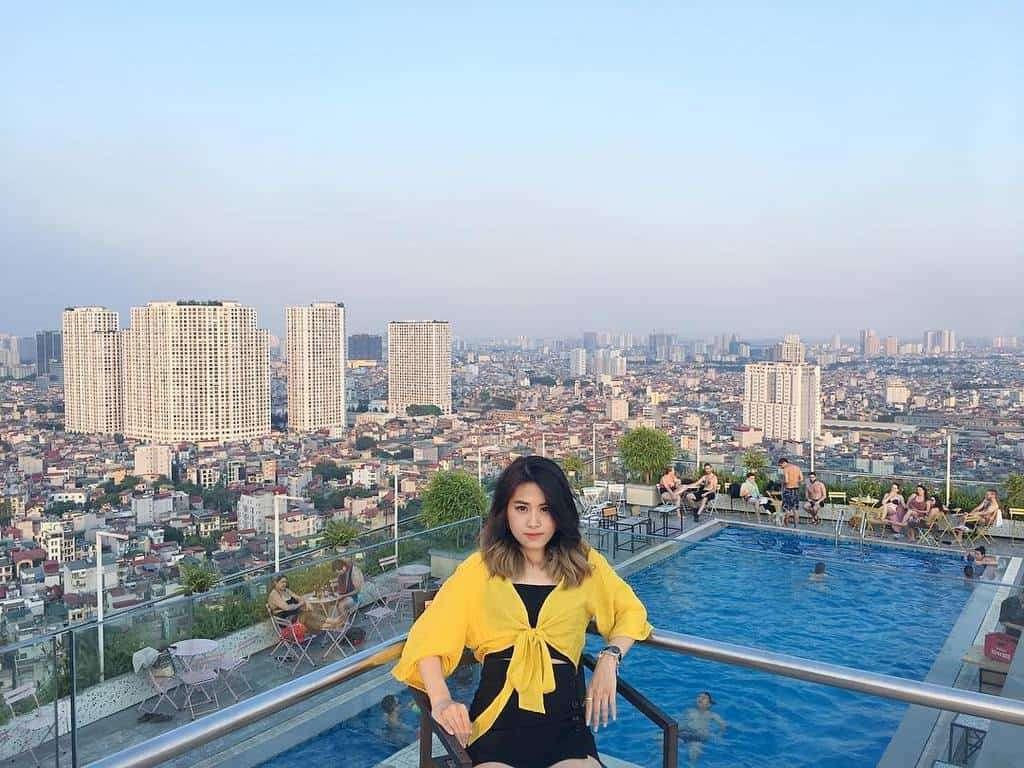
có nhiều người đang xuất hiện ở xung quanh hồ bơi